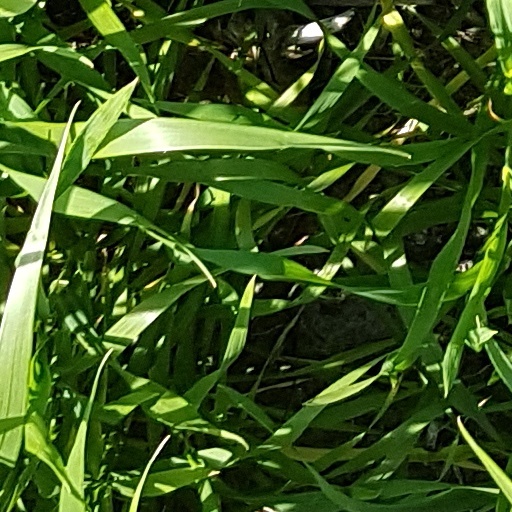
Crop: wheat